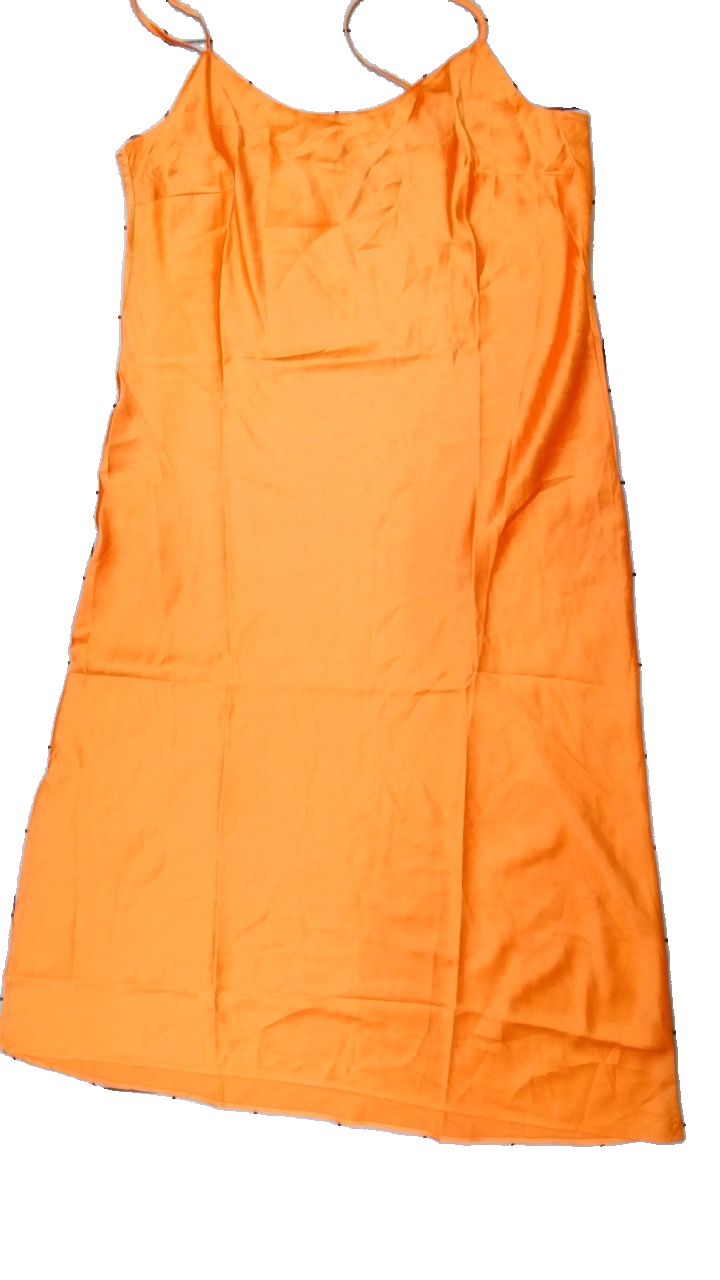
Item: Dress (Ladies)
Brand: Lindex
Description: orange klänning
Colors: Orange
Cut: Regular
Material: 100% polyester
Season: All
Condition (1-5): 5
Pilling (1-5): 5
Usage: Reuse
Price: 50-100